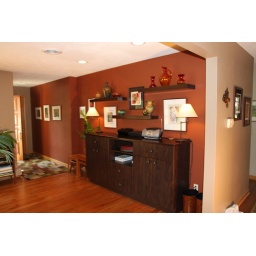
After: View standing in kitchen looking into living room and foyer. Cabinet and shelving were added for storage.